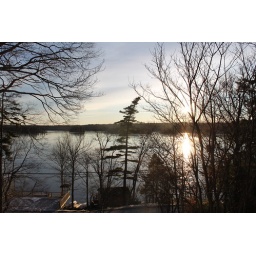
cat in the hat tree 2